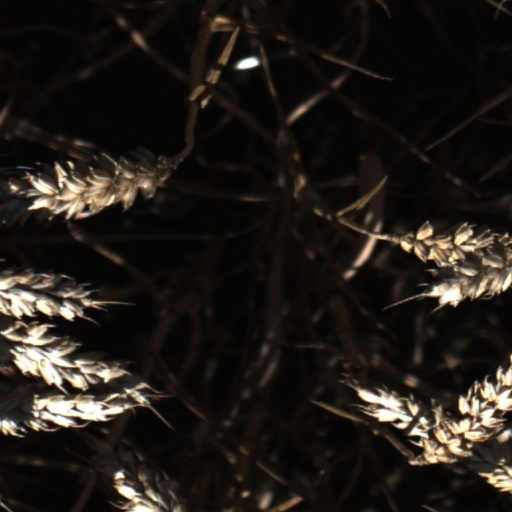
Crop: wheat